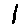
Label: 1